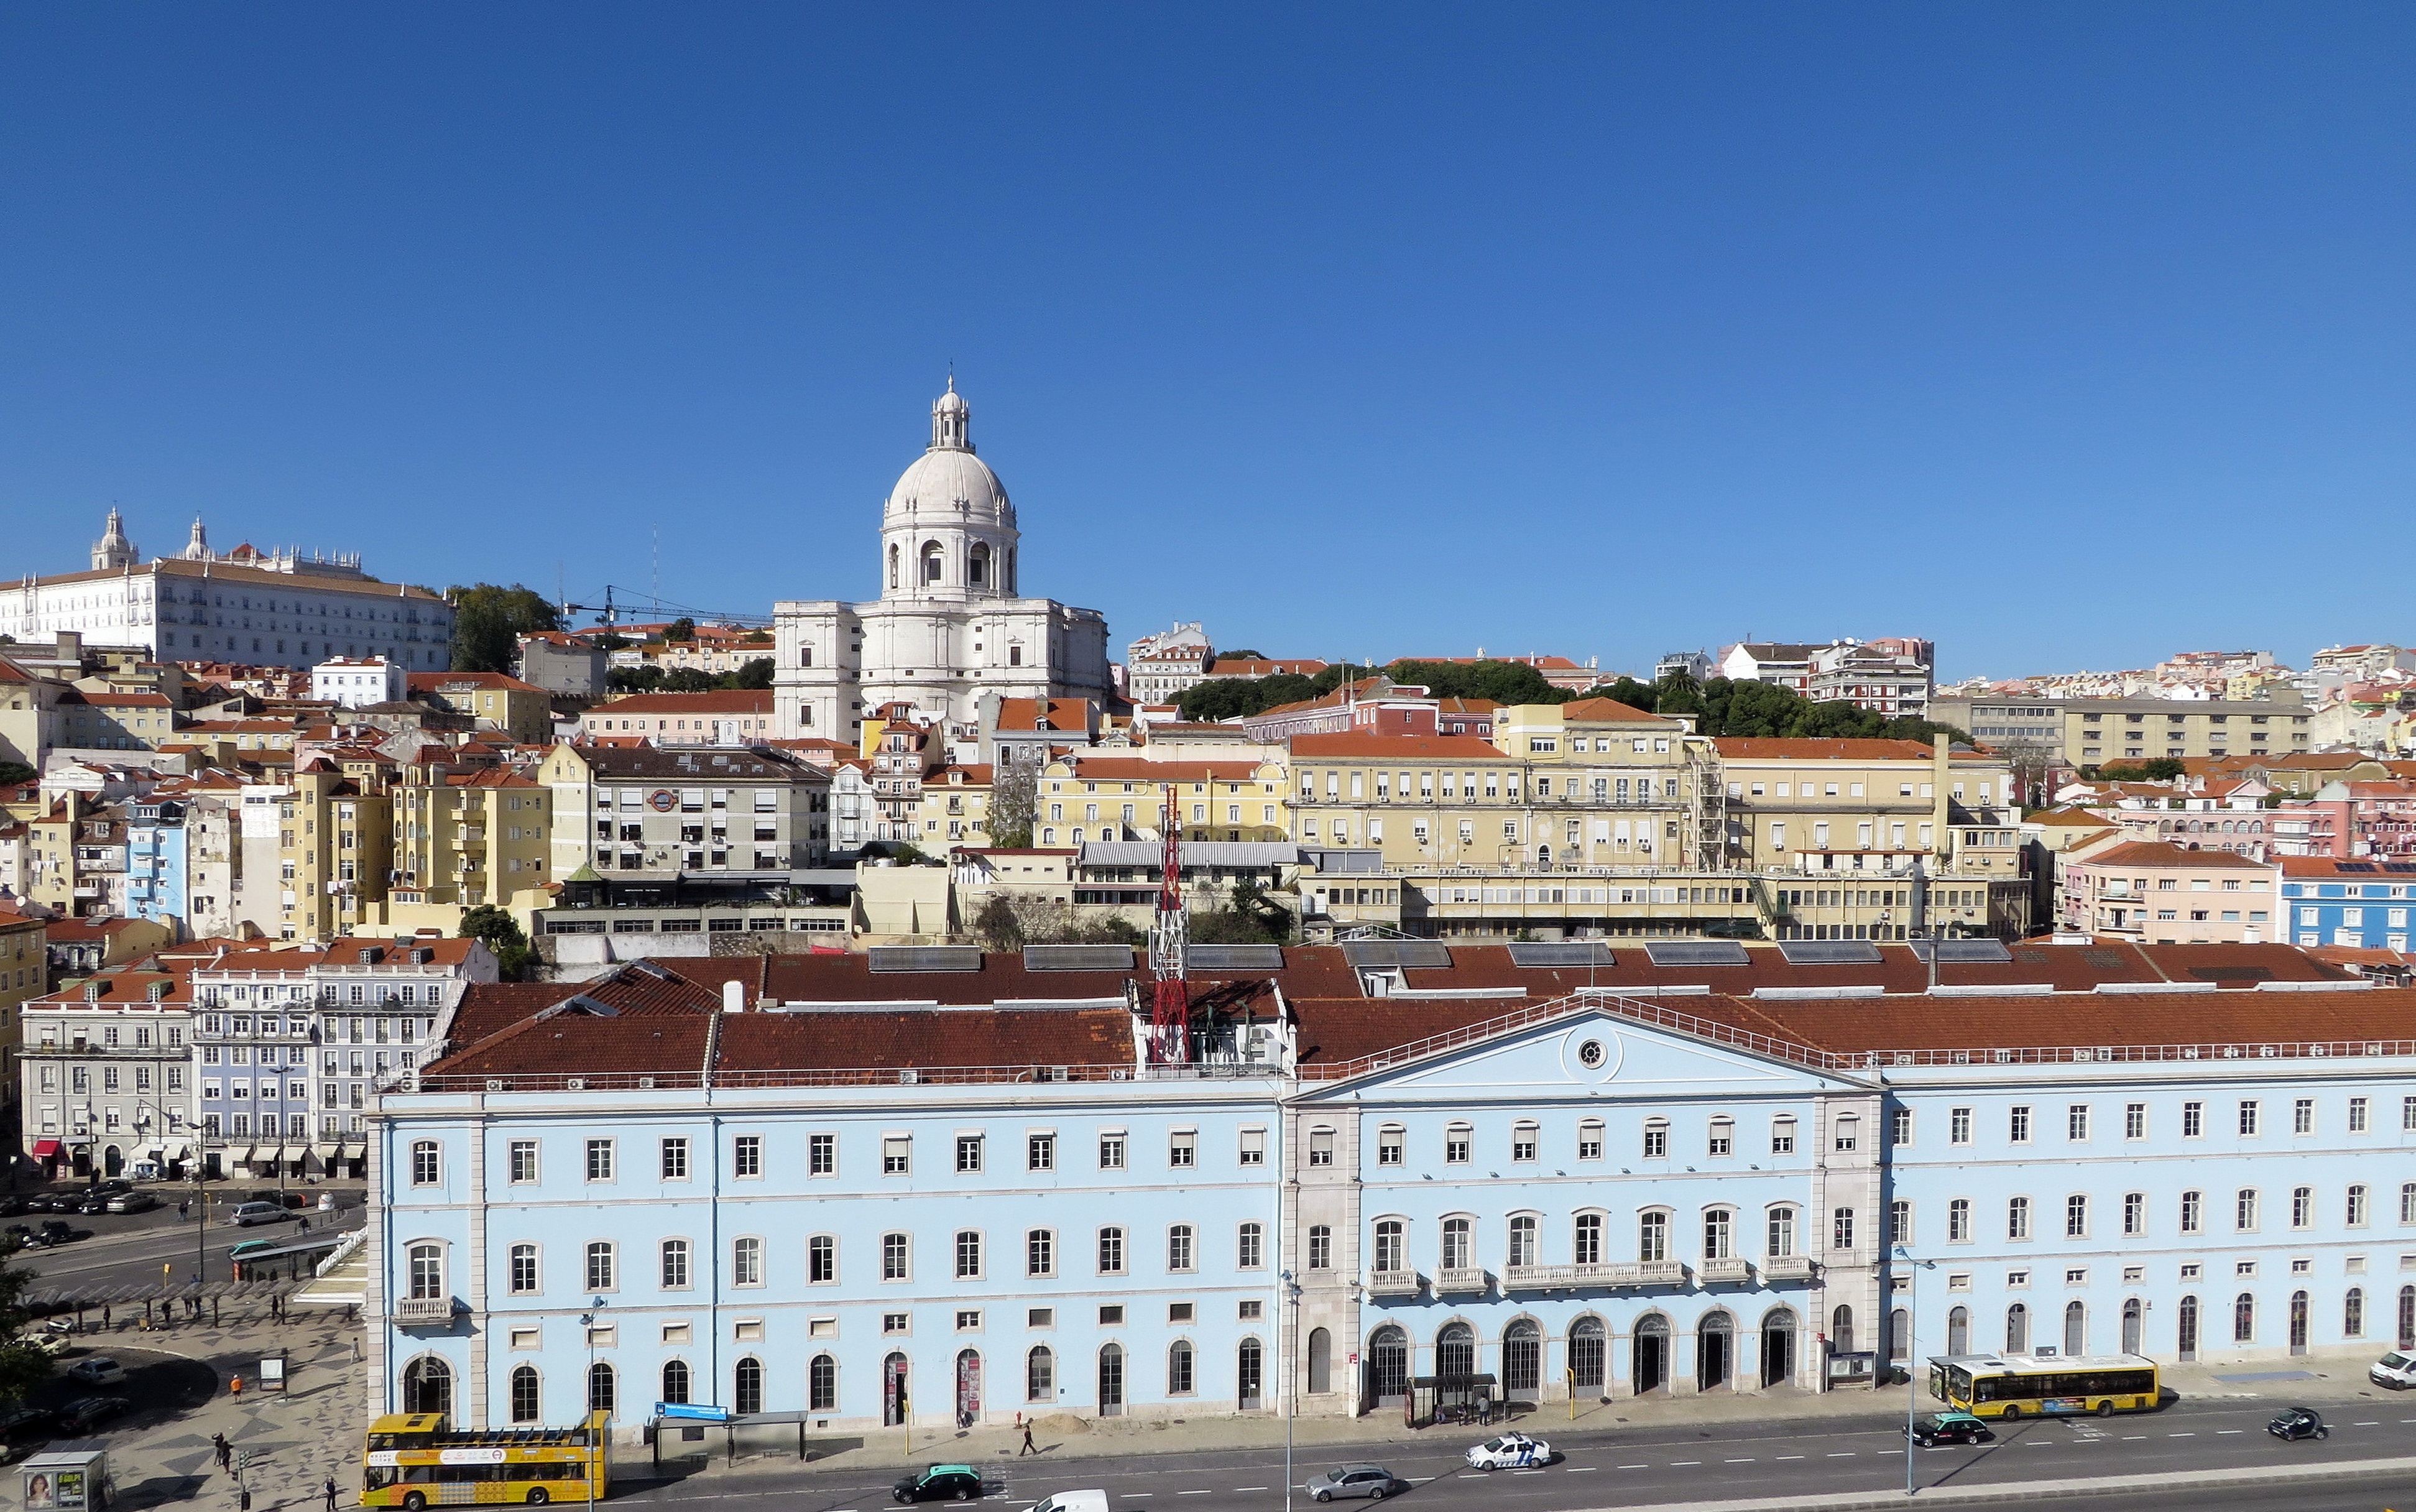
skyline, town, view, palace, city, cityscape, panorama, downtown, tower, plaza, landmark, cathedral, tourism, place of worship, buildings, portugal, town square, lisboa, lisbon, general view, human settlement